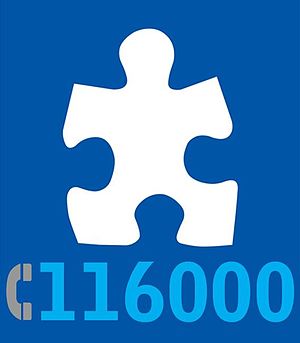
Hotline 116 000
Hotline 116 000 logo danmark
Hotline 116 000 logo danmark
Hotline 116 000 er et fælles europæisk særtjeneste nummer, der henvender sig til børn og unge som forsvinder eller som er blevet seksuelt misbrugt. Nummeret eksisterer i 22 EU-lande samt Schweiz.